McPherson County, Kansas

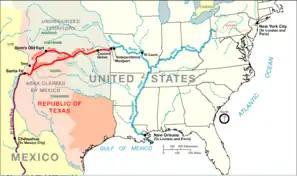
1845 Santa Fe Trail crossing McPherson County

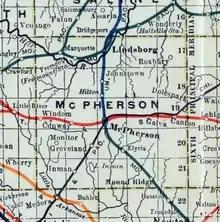
1915–1918 railroad map of McPherson County

From the 1820s to 1870s, the Santa Fe Trail passed through, what is now McPherson County. The trail entered the county, east of Canton, then south of Galva, then north of Inman, and west towards Lyons. In 1855, Charles O. Fuller established a ranch adjacent to the Running Turkey Creek Crossing about two miles south and one mile east of Galva. Fuller's Ranch provided accommodations for travelers on the Santa Fe Trail and was probably the first white settlement in McPherson County.